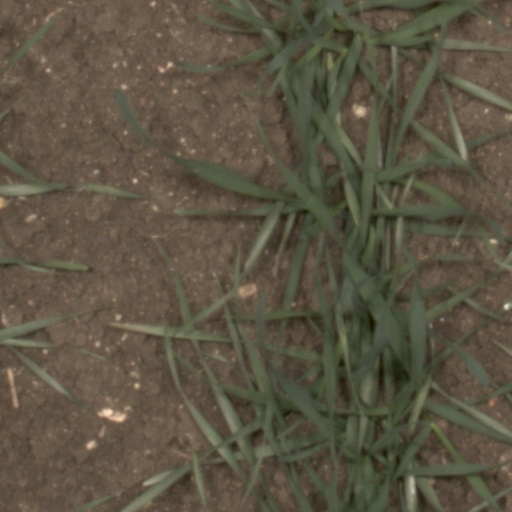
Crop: wheat